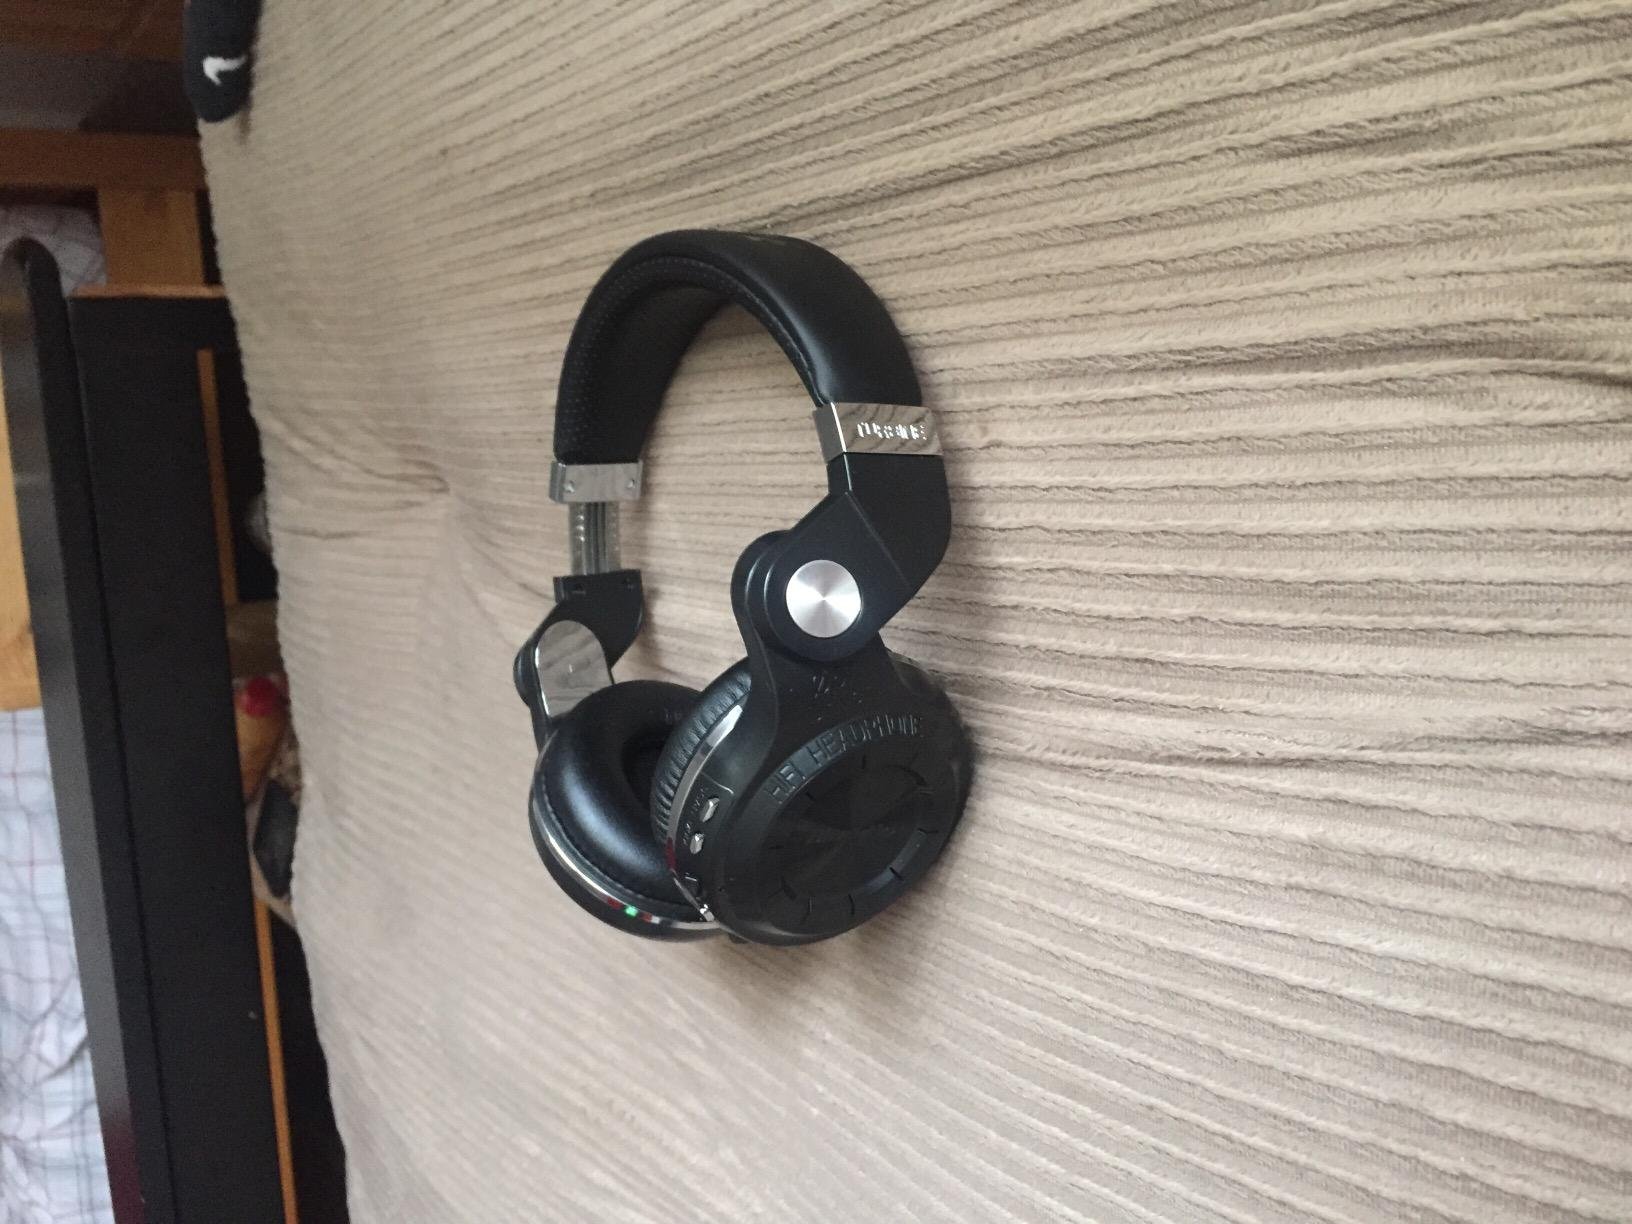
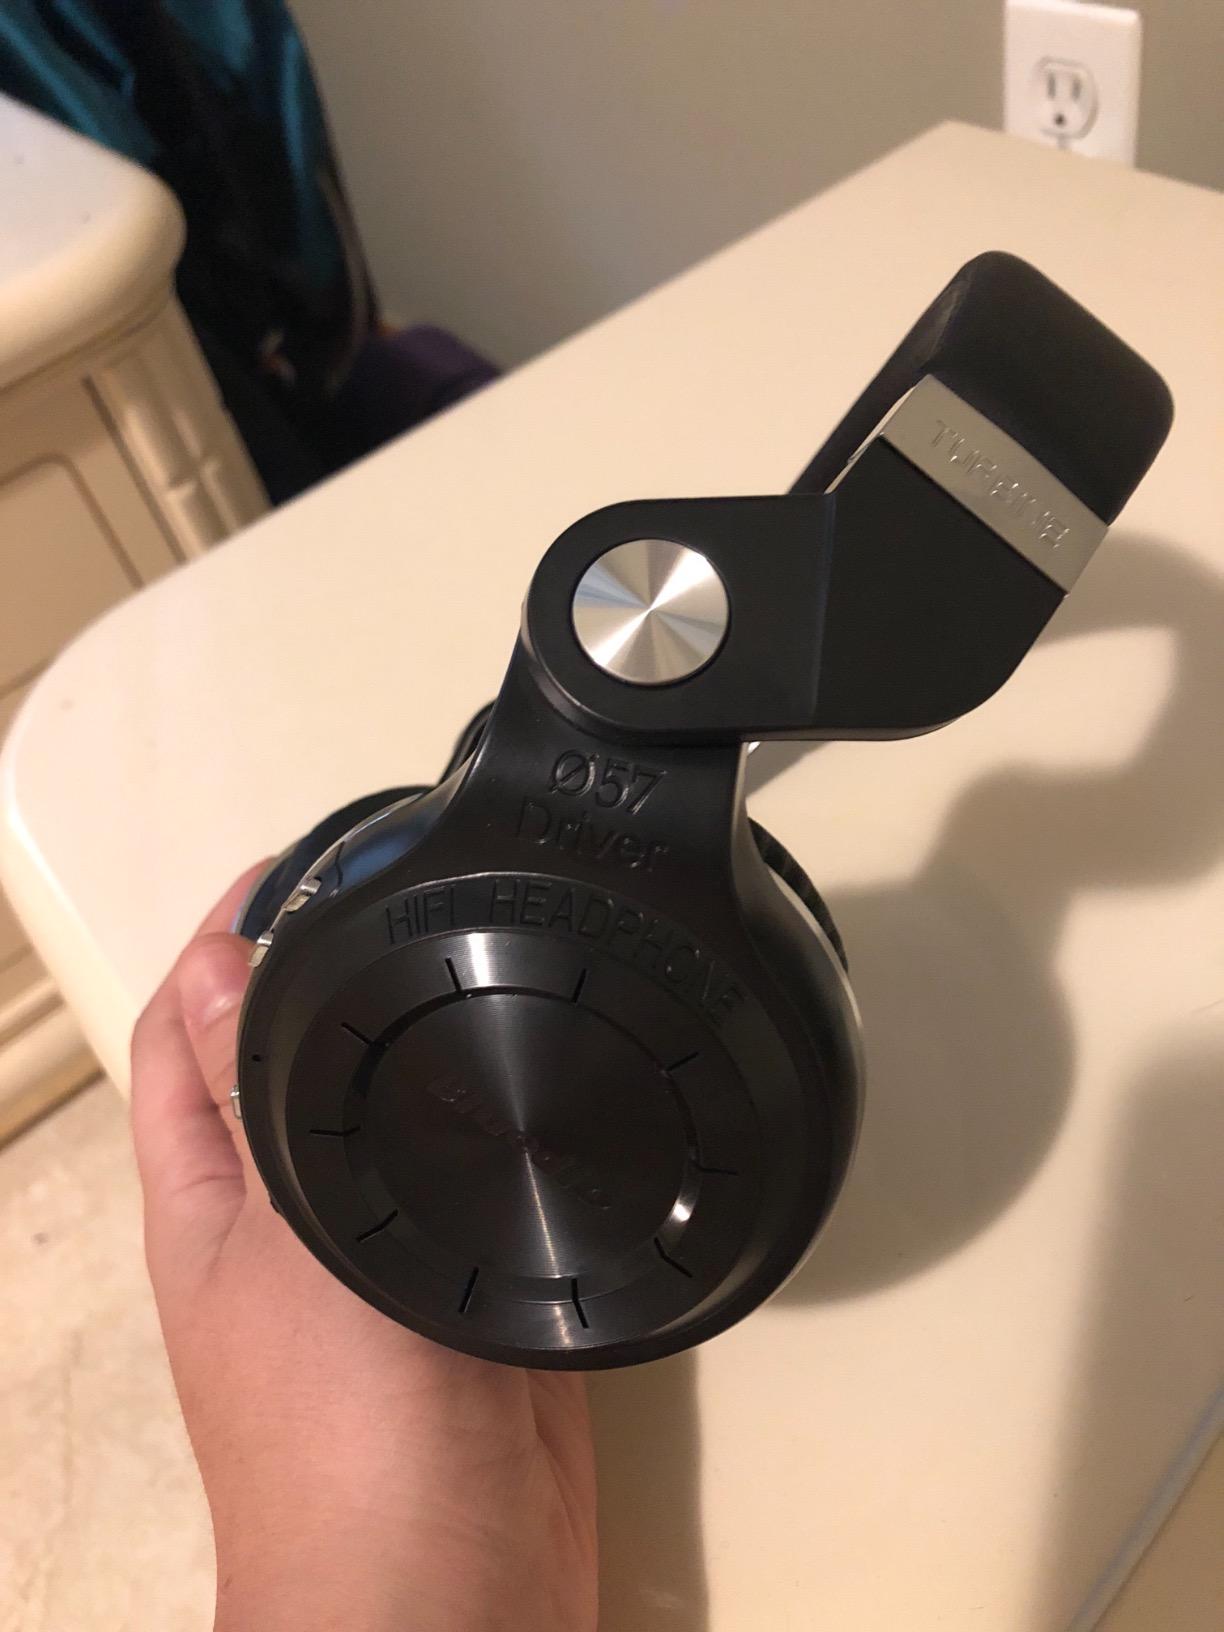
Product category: headphones
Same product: no